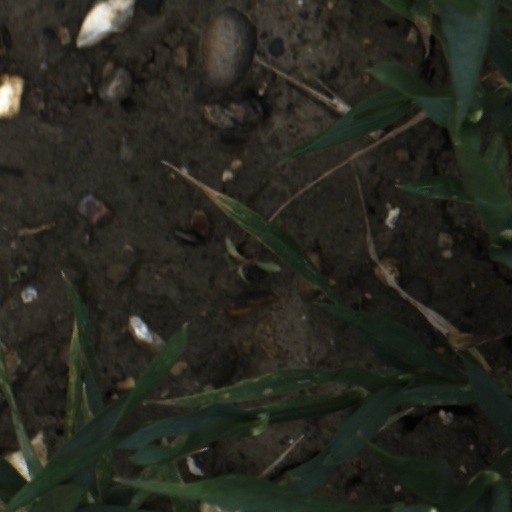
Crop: wheat